Cleveland (UK Parliament constituency)

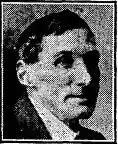
Starmer

Another General Election was required to take place before the end of 1940. The political parties had been making preparations for an election to take place from 1939 and by the end of this year, the following candidates had been selected;